Land reform in Germany

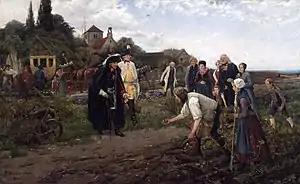
Frederick II inspecting his lands and talking to potato growers.

Due to technological, medical and agricultural advances, the population of Germany rapidly grew and urbanized in the 19th century. In the 1830s, land reforms began to be discussed in Europe by various influential social economists such as Karl Marx, Friedrich Engels, Karl Kautsky and Eduard Bernstein.